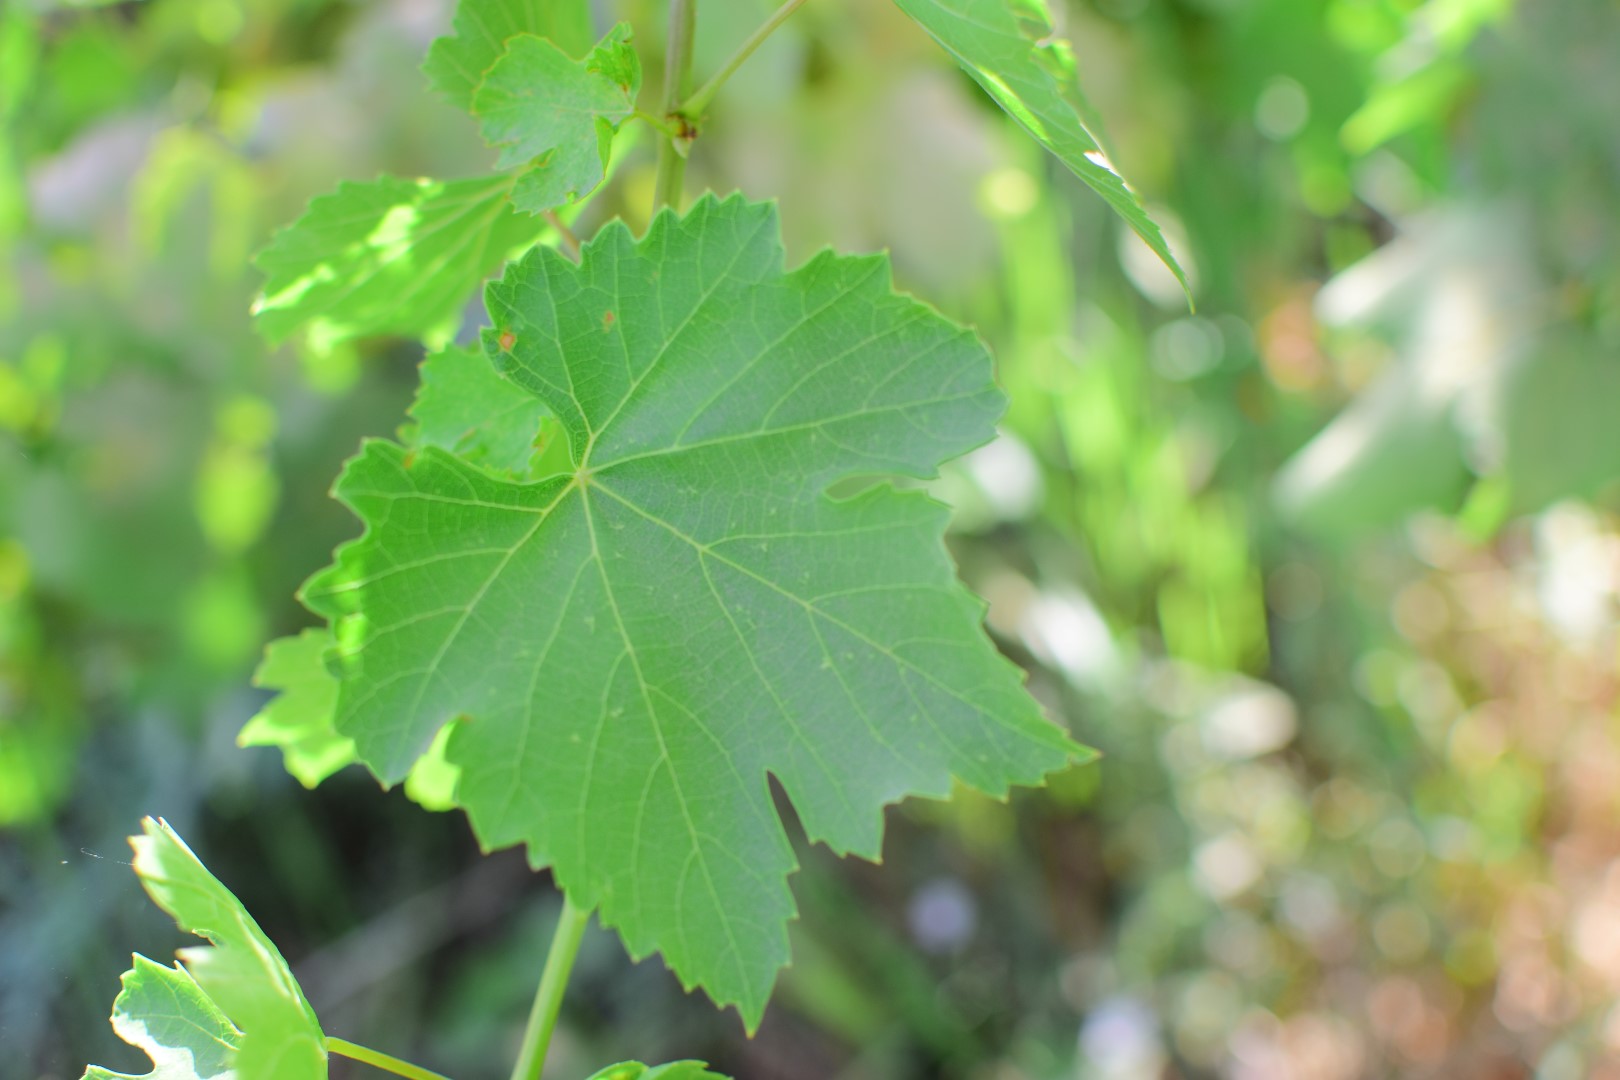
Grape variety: Deas Al-Annz